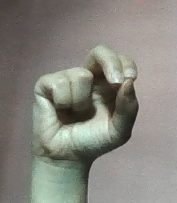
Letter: gaaf